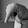
ASL letter: Q